Haidian Wuluju station

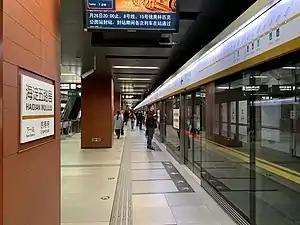
Platform

Haidian Wuluju is a station on Line 6 of the Beijing Subway. It was opened on December 30, 2012. The station was the terminus of the line until it was extended west to Jin'anqiao on December 30, 2018.